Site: brandenburg
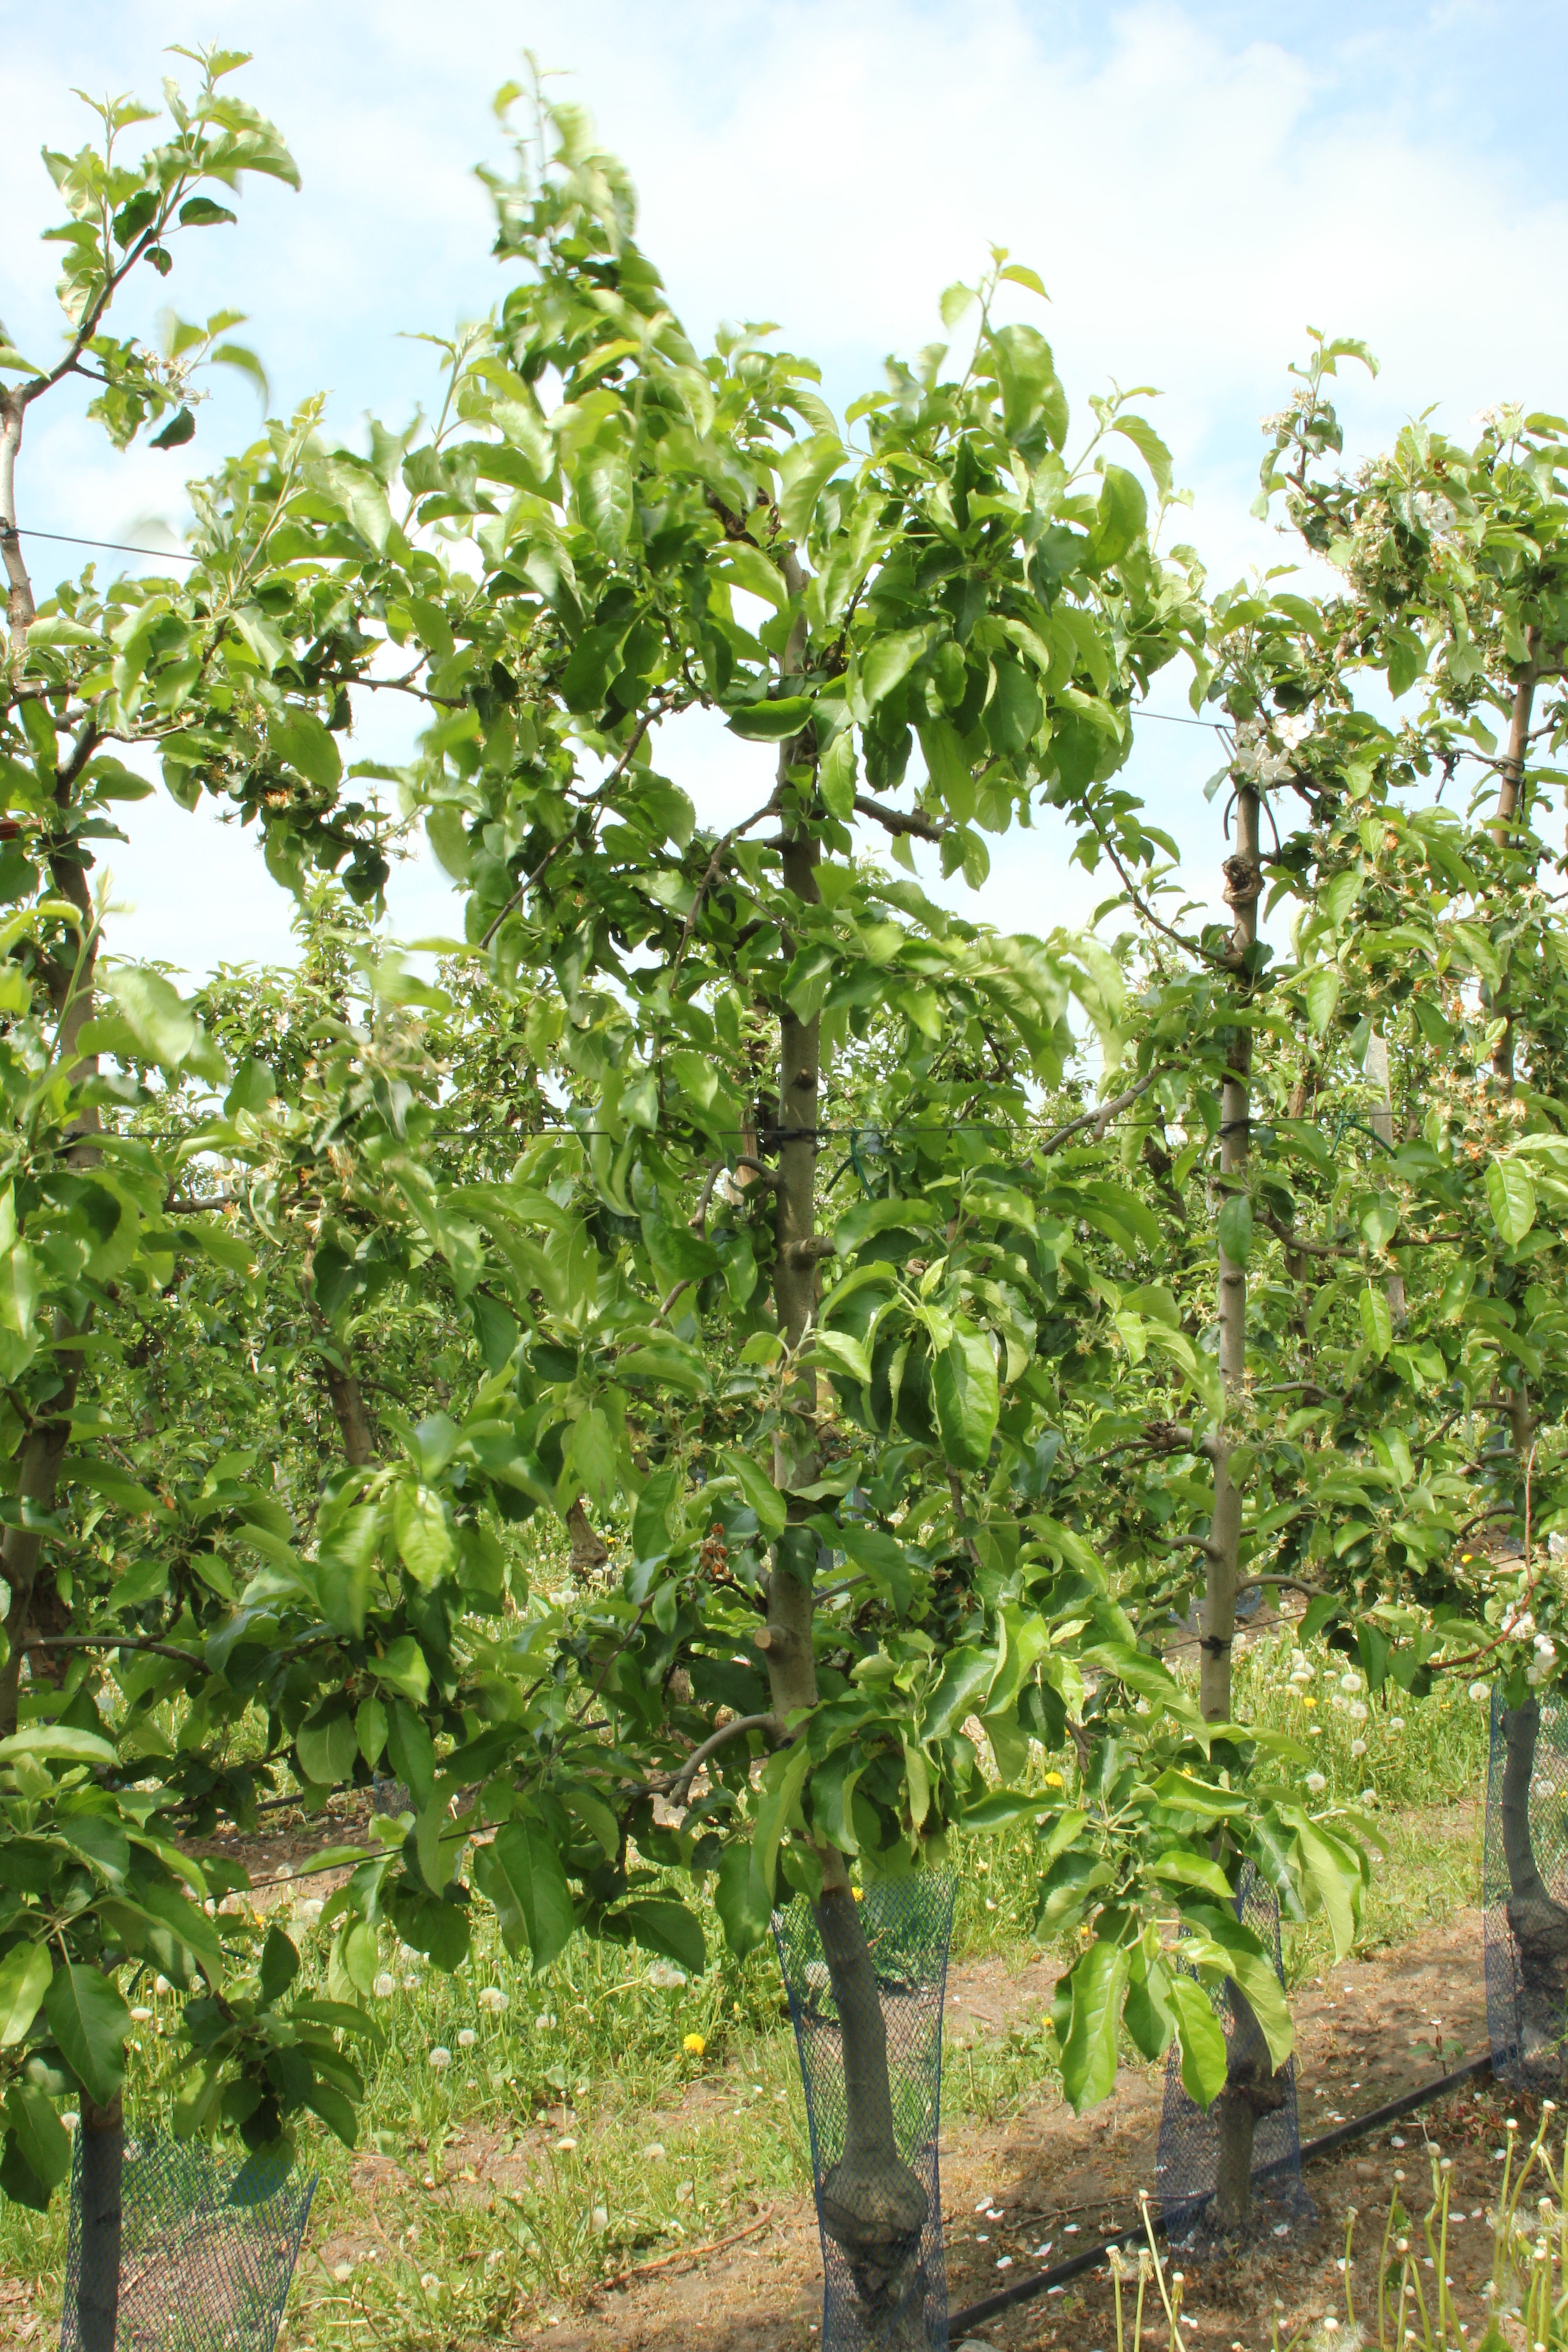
Growth stage (BBCH 67): Flowering